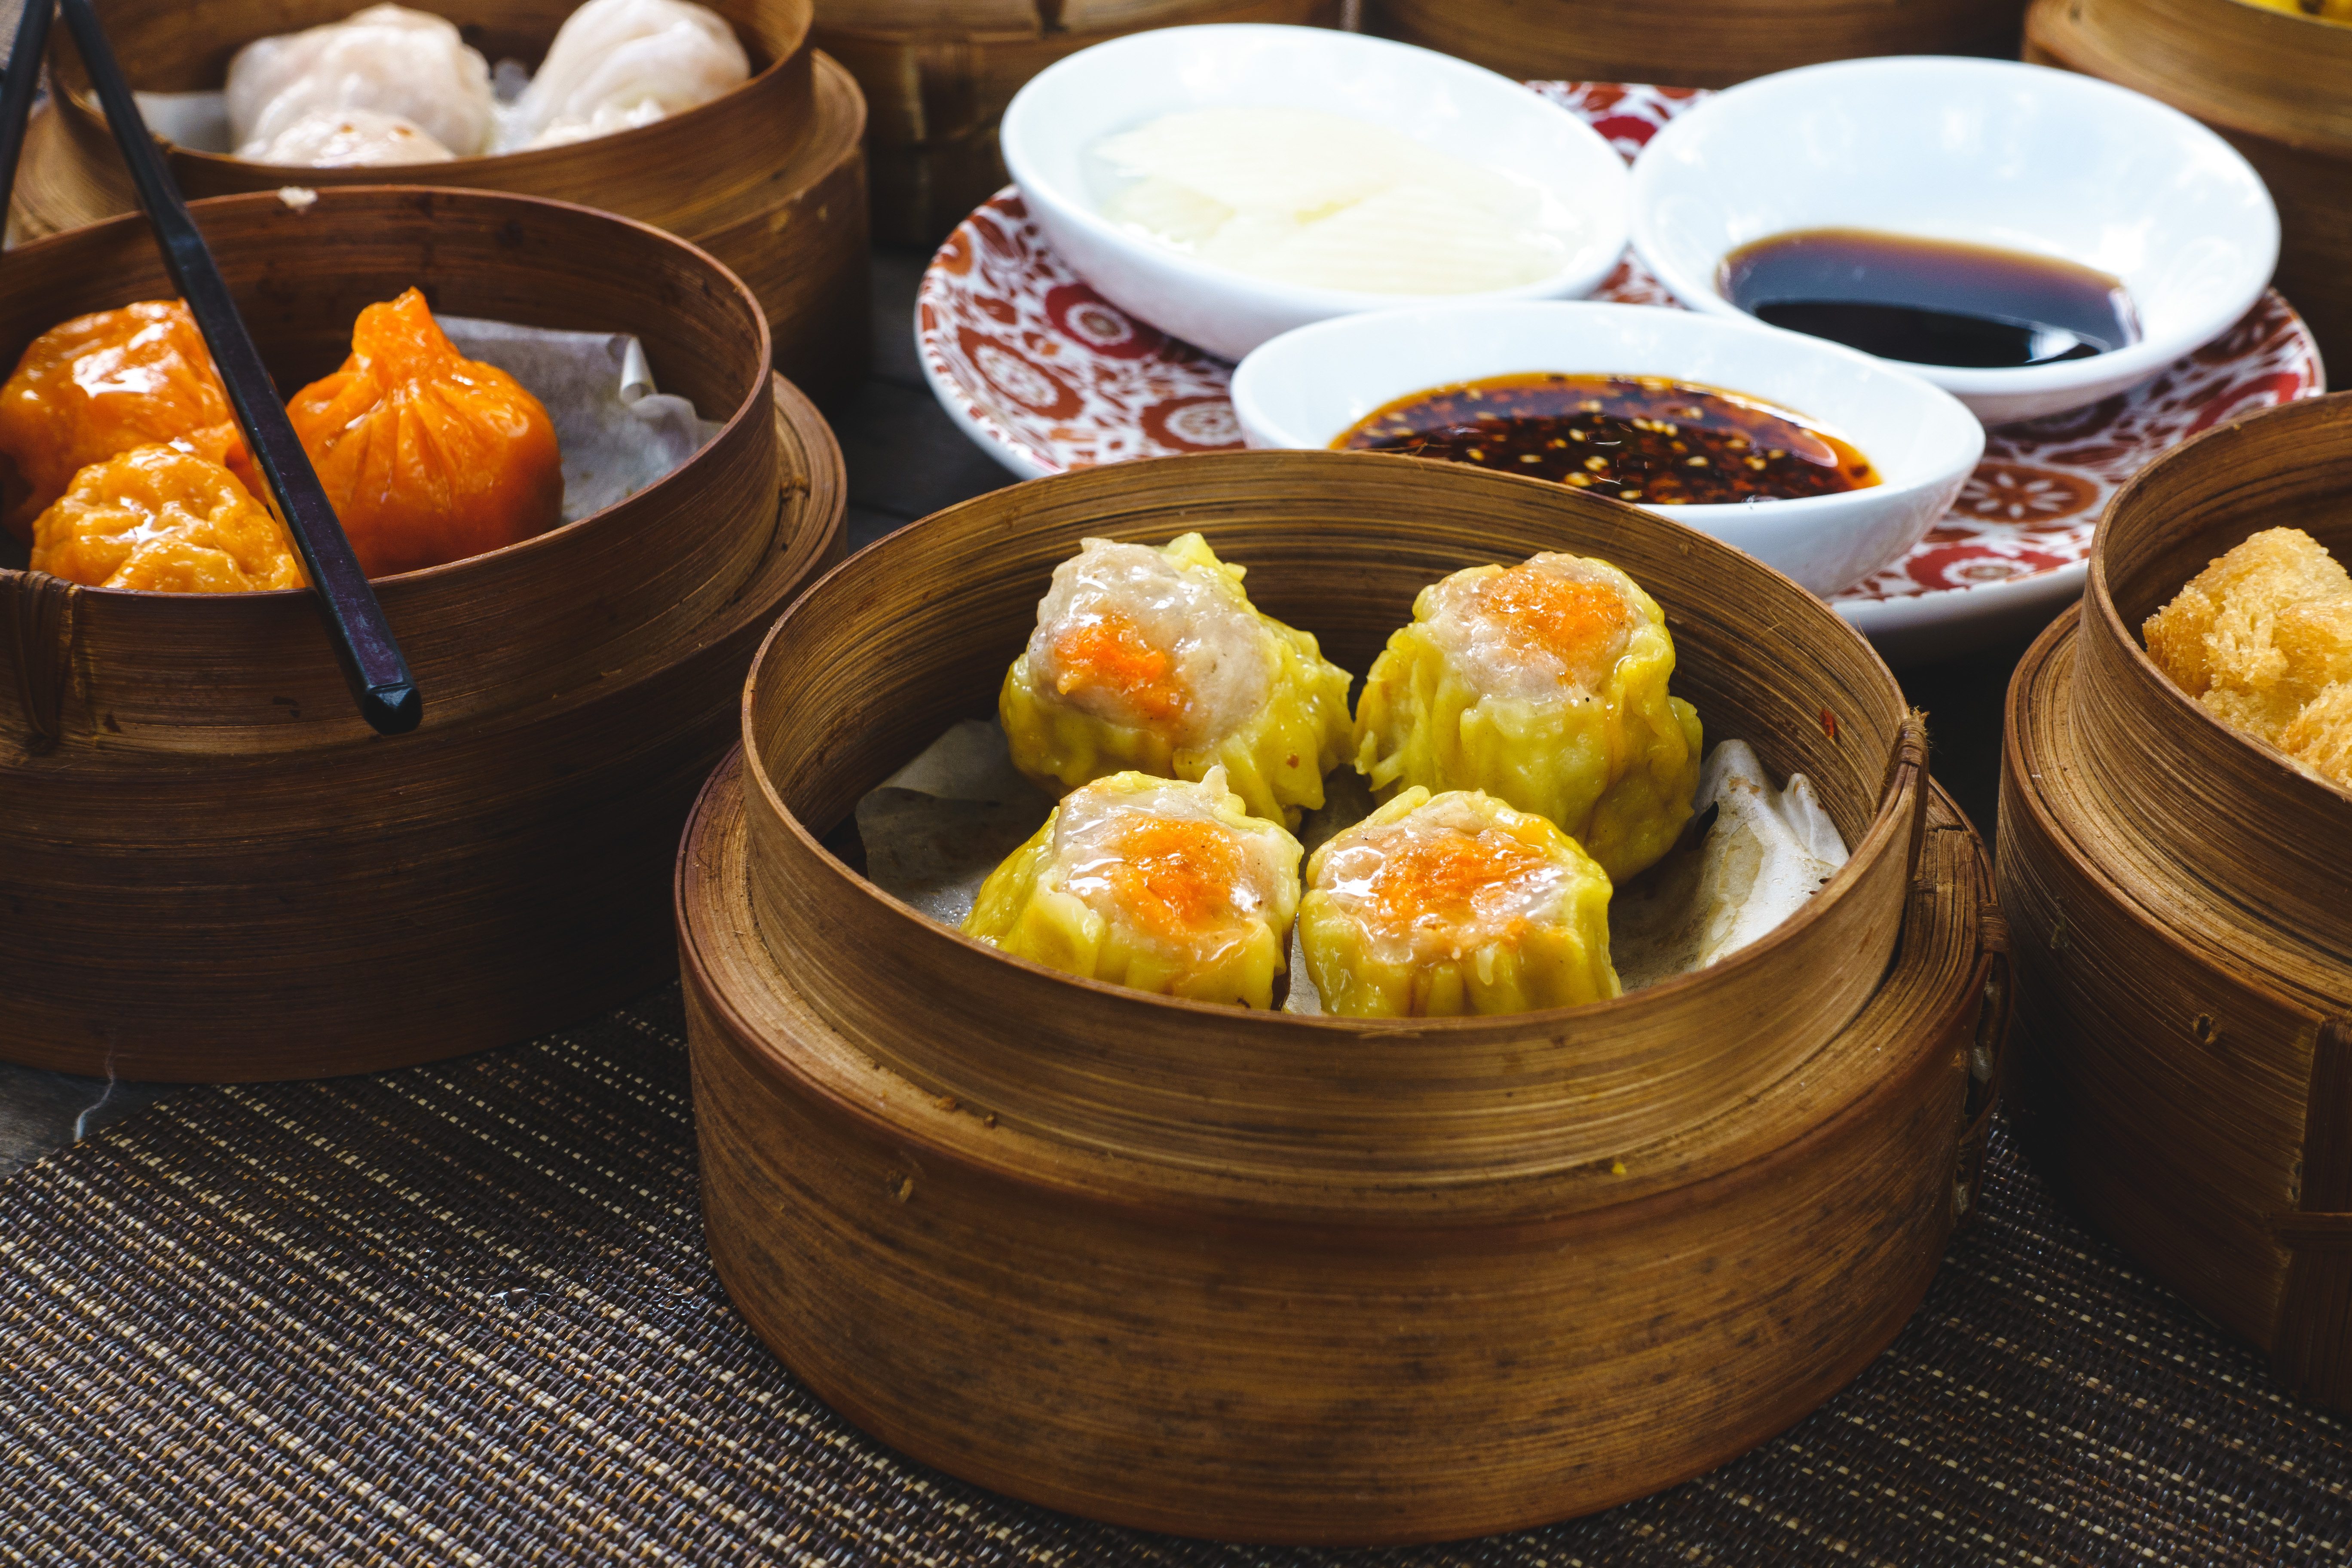
dish, food, cuisine, dim sum, dim sim, ingredient, shumai, chinese food, Xiaochi, Hong Kong cuisine, Huaiyang cuisine, comfort food, produce, Cantonese food, xiaolongbao, brunch, momo, shanghai food, delicacy, dumpling, side dish, meal, lunch, appetizer, Siomay, korean food